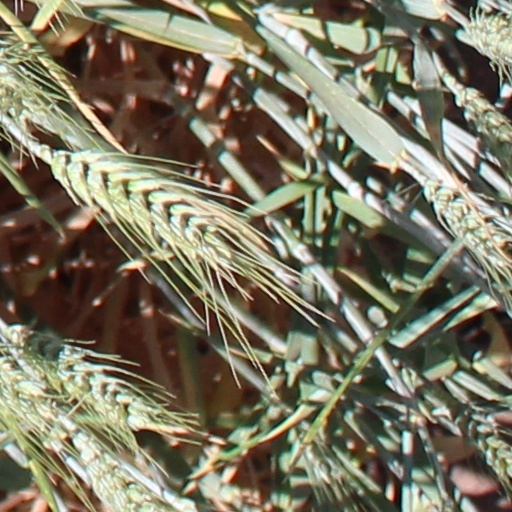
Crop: wheat